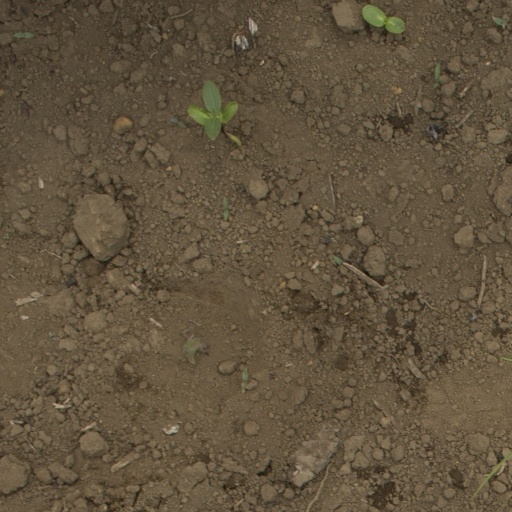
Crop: Jerusalem artichoke